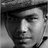
Emotion: neutral